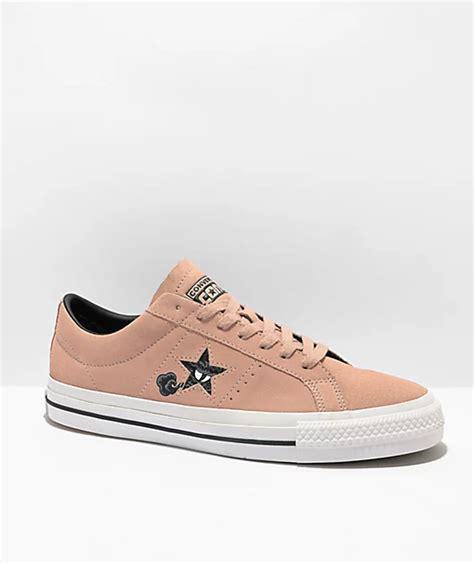
Brand: Converse
Model: One Star Pro